Nepenthes viridis

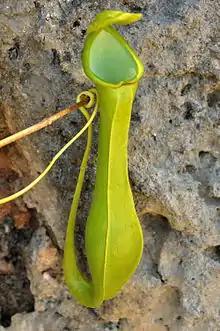
Typical upper pitcher

In young plants with fimbriate leaves, the pitchers reach 10 cm in height. They have well-developed fringed wings up to 2 mm wide, which run the length of the pitcher cup and bear filaments 2–3 mm long. The peristome is up to 1–2 mm wide. The pitcher lid or operculum is almost perfectly round and reaches 1.5 cm in width. It has a basal keel about 1.5 mm wide.